Nightmare Circus

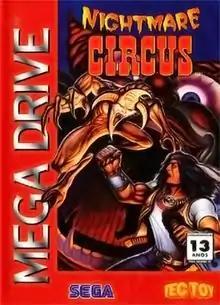
South American cover art

Nightmare Circus is a platform video game developed by Funcom and published by Tec Toy for the Mega Drive. The game was first released in April 1996 on the Sega Channel in North America, and physically released on cartridge in Brazil two months later. It was also released on the Sega Channel in the United Kingdom the following year.